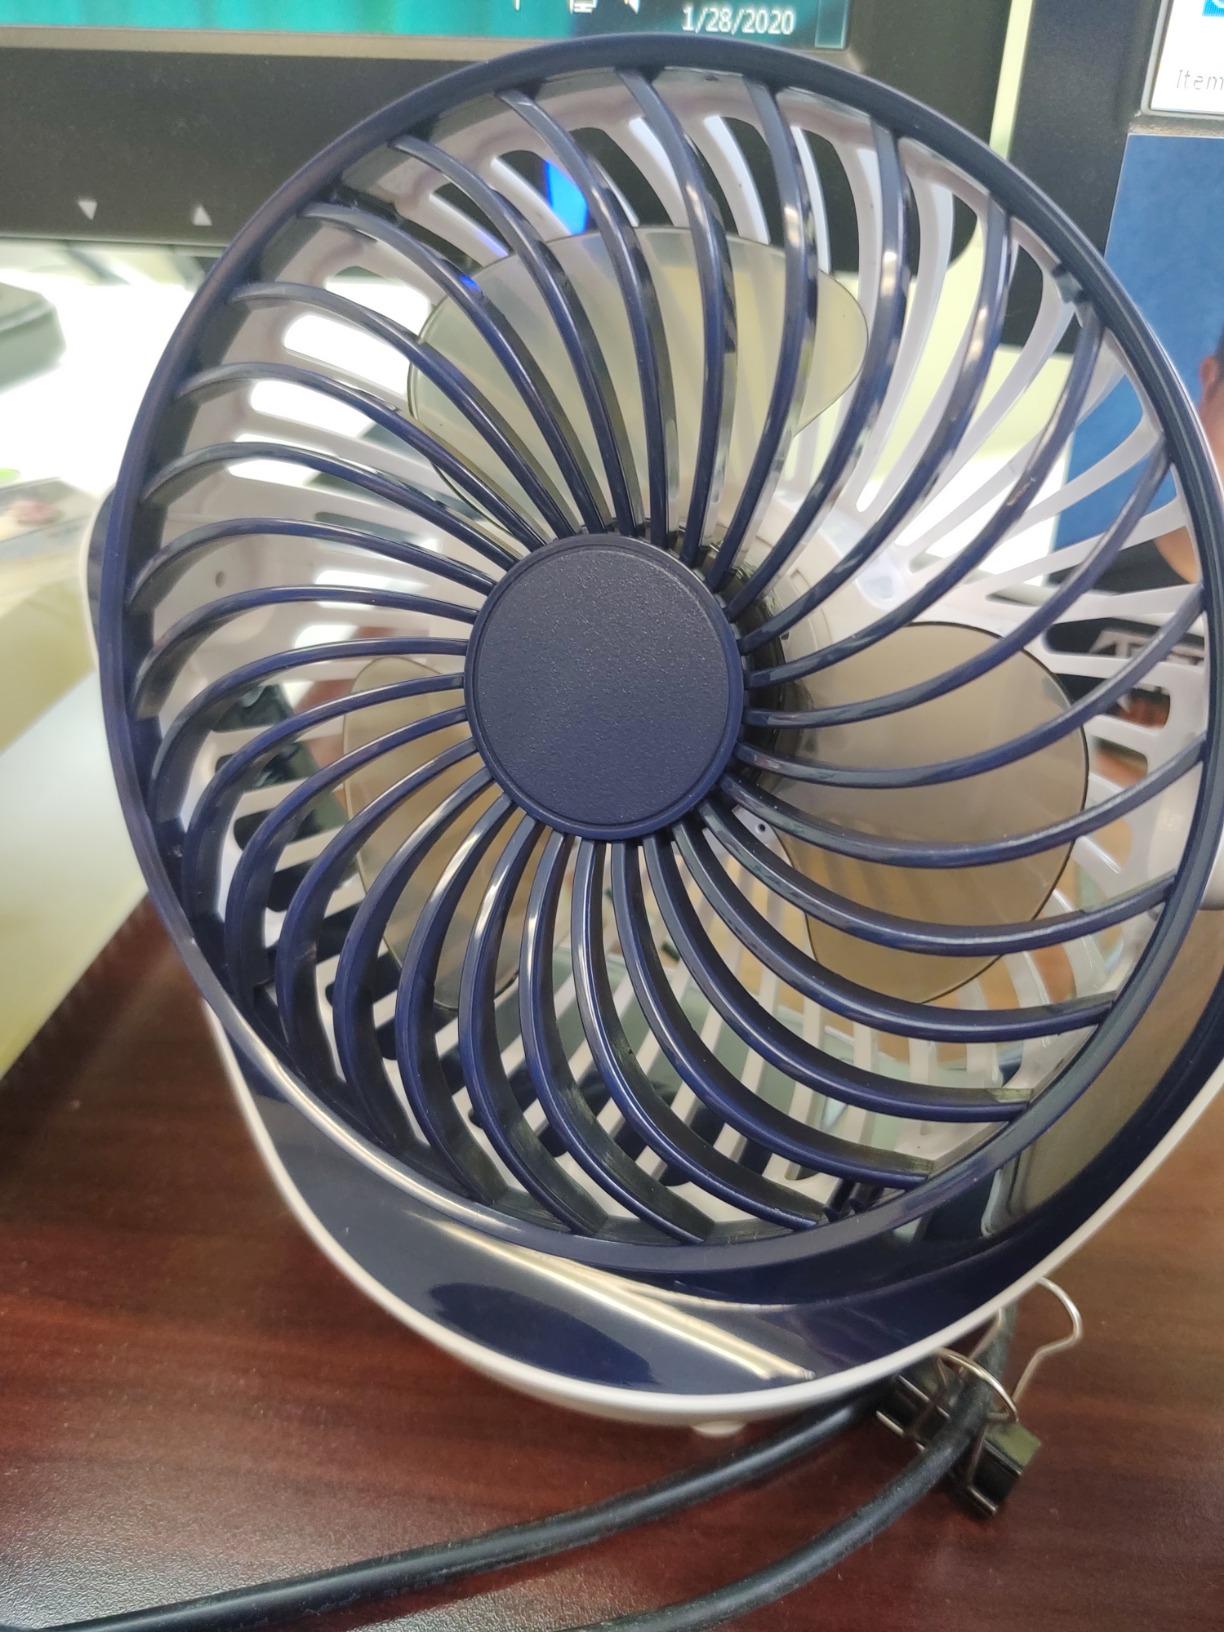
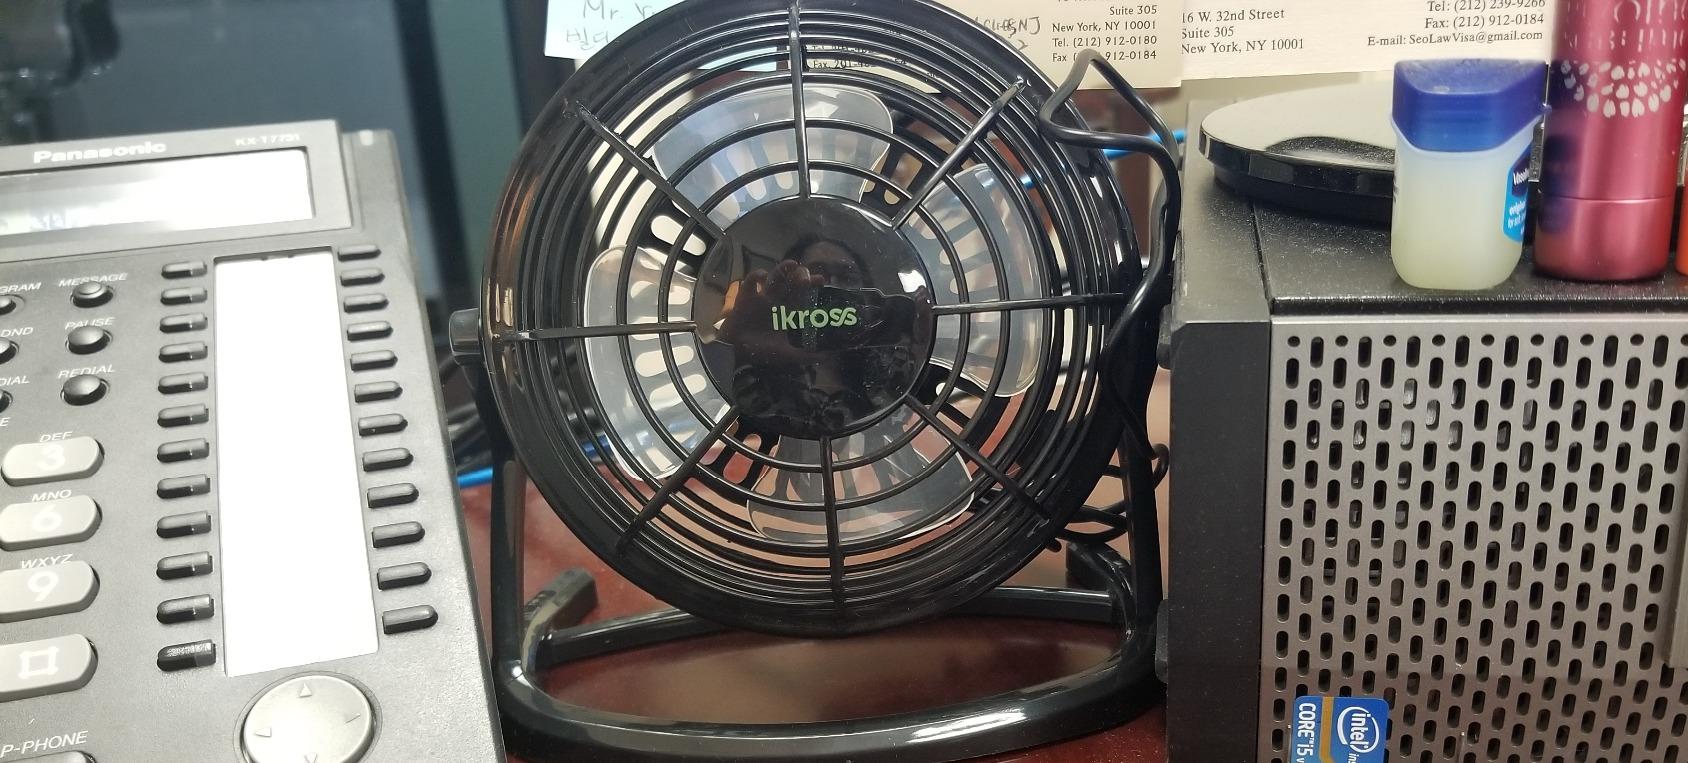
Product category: fan
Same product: no